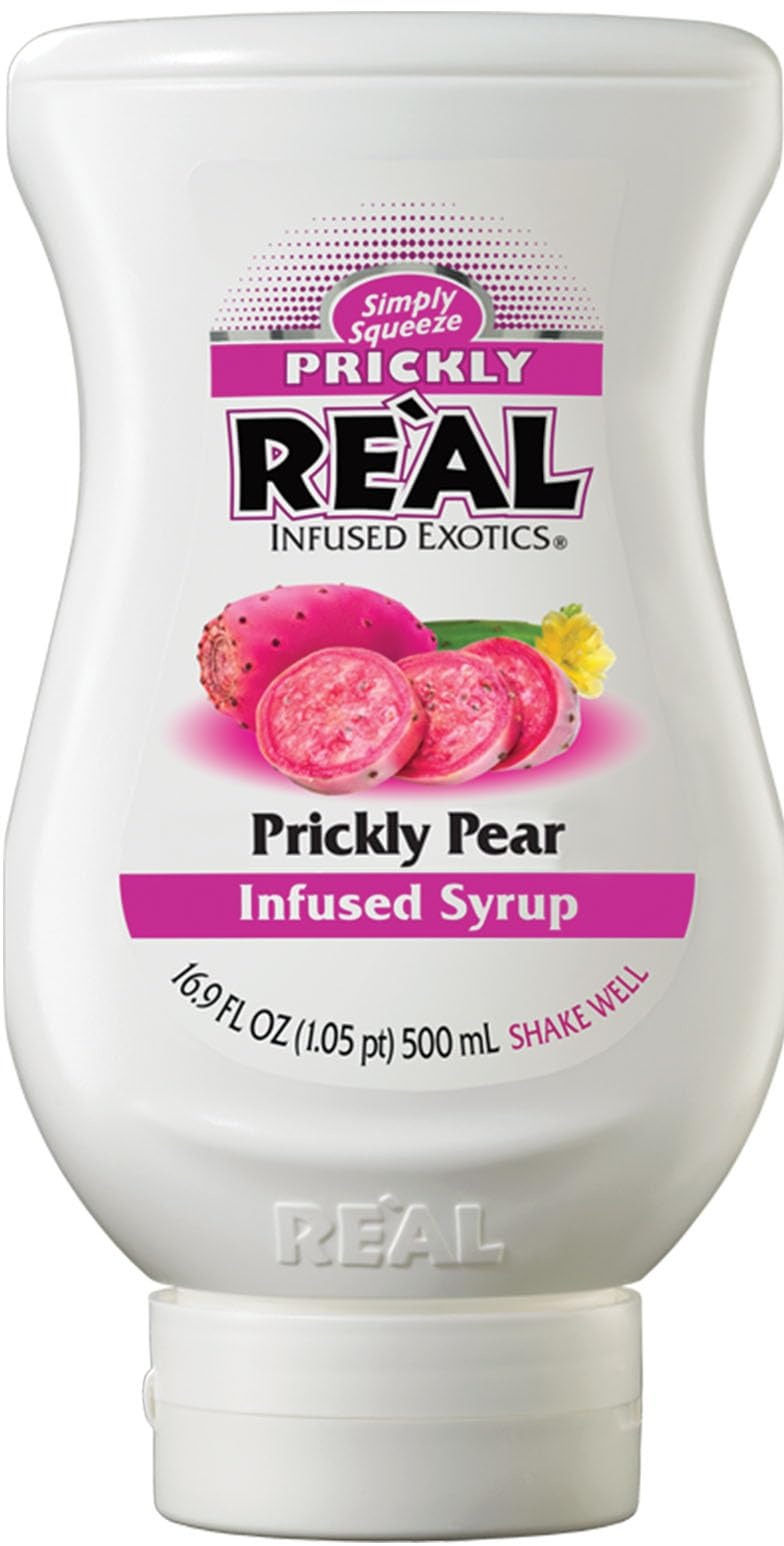
Item Name: Prickly Pear Reàl Infused Exotics, Prickly Pear Puree Infused Syrup, 16.9 FL OZ Squeezable Bottle
Bullet Point 1: REAL MIXOLOGY: Perfect for Italian sodas, beer cocktails, alcohol-free drinks and frozen or shaken daiquiris and coladas
Bullet Point 2: REAL WORLD OF FLAVOR: Prickly Pear Puree Infused Syrup is made with the highest quality Prickly Pears sourced from Mexico.
Bullet Point 3: SQUEEZABLE: No messy cans or difficulty storing unused portions. The wide-mouth bottle opening helps to eliminate waste by allowing easy access with a bar spoon or spatula, and volcano-shaped spout allows for drip-free mixing
Bullet Point 4: FRESHNESS GUARANTEED: Developed specifically to remain uniform with very minimal product separation with built-in oxygen barrier to guarantee product freshness
Bullet Point 5: NOT JUST FOR DRINKS: Excellent in culinary applications such as baking and desserts. Perfect for experimenting with molecular gastronomy concepts like fruit foam or caviar
Product Description: Real Infused Exotics is pushing the boundaries of the mixology movement with a premium product line unlike any other. The only line of puree infused fruit syrups. Quality ingredients made accessible.
Value: 16.9
Unit: Fl Oz

Price: 13.47